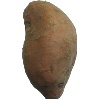
Label: Potato Sweet 1